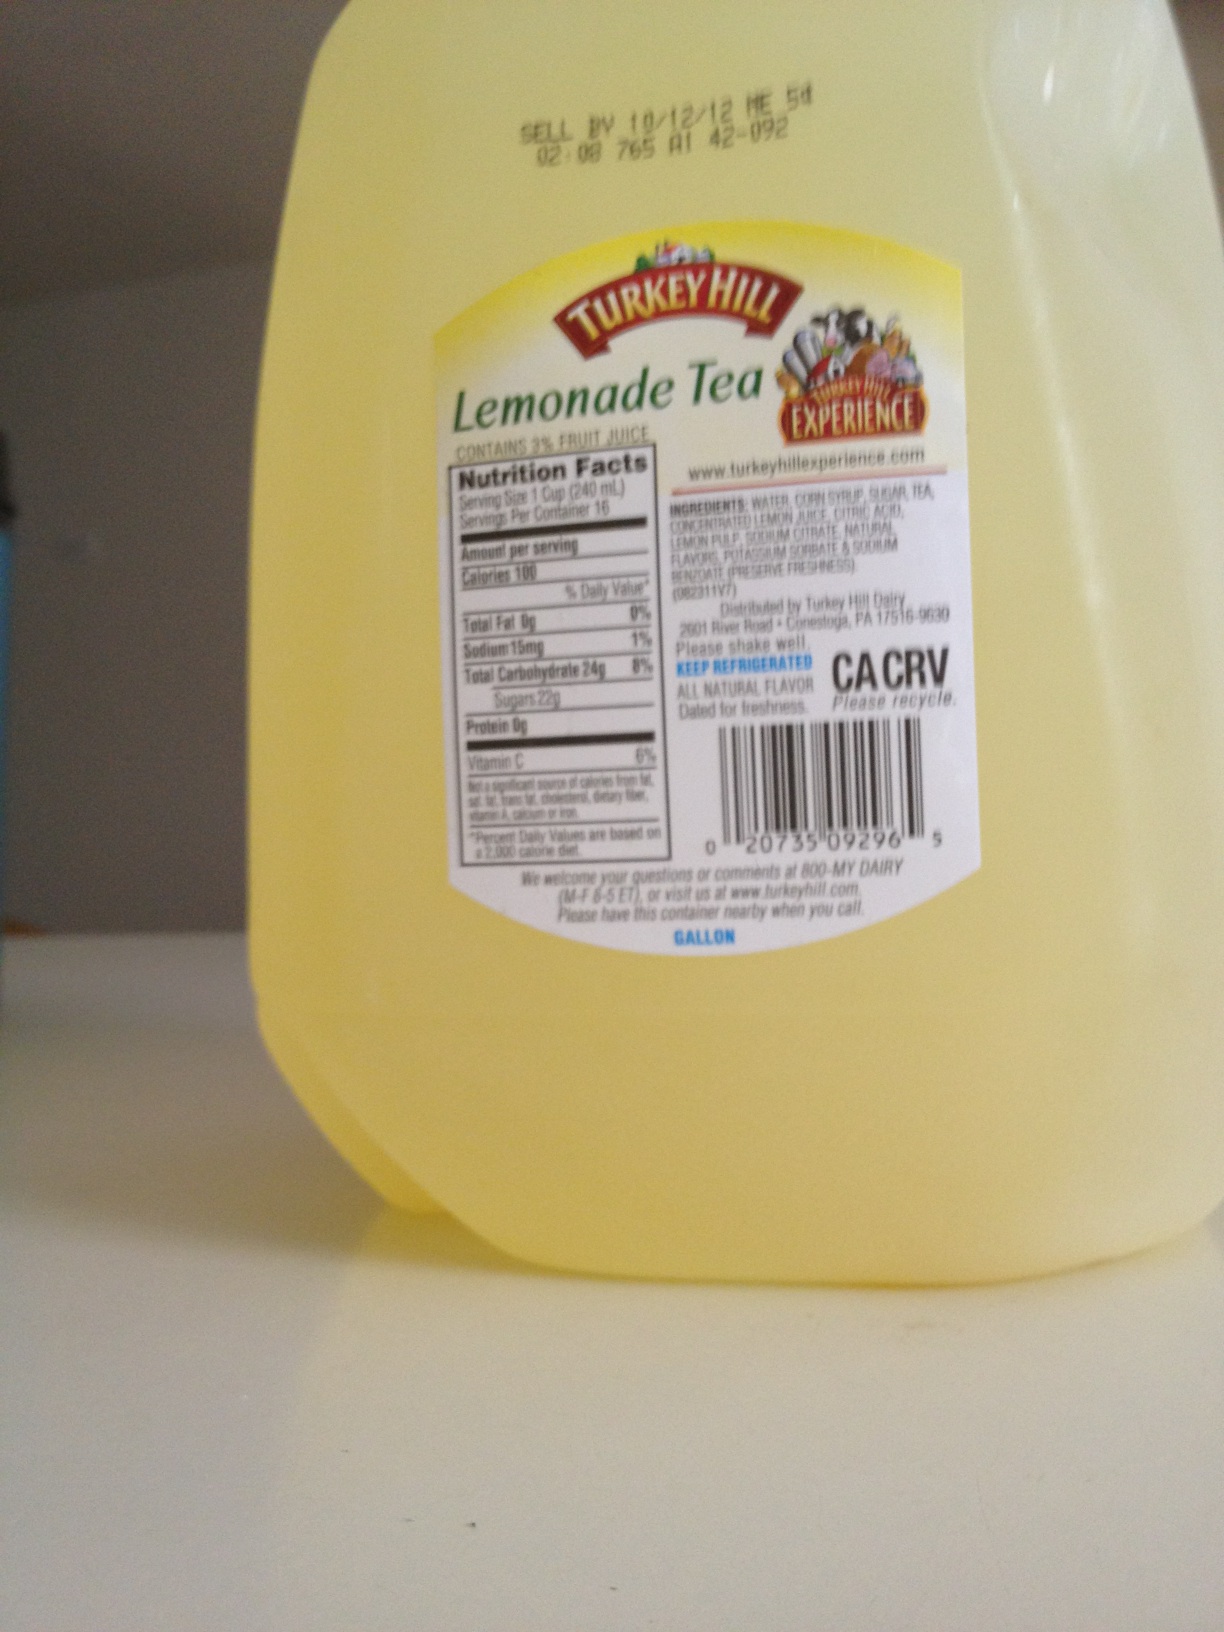Question: What is this?
Answer: lemonade tea